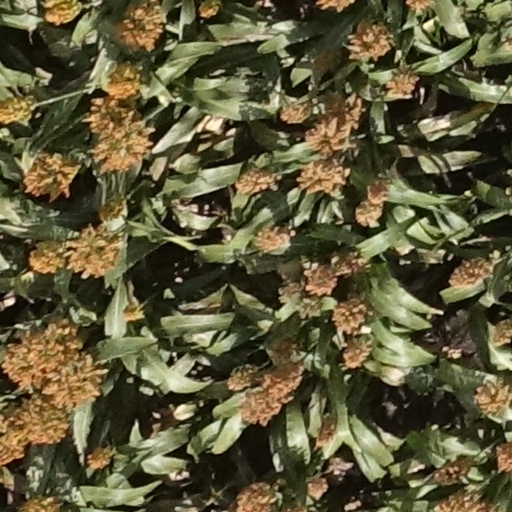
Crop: sorghum